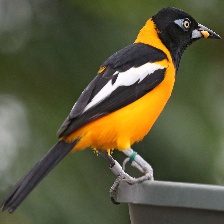
Species: VENEZUELIAN TROUPIAL
Scientific name: ICTERUS ICTERUS